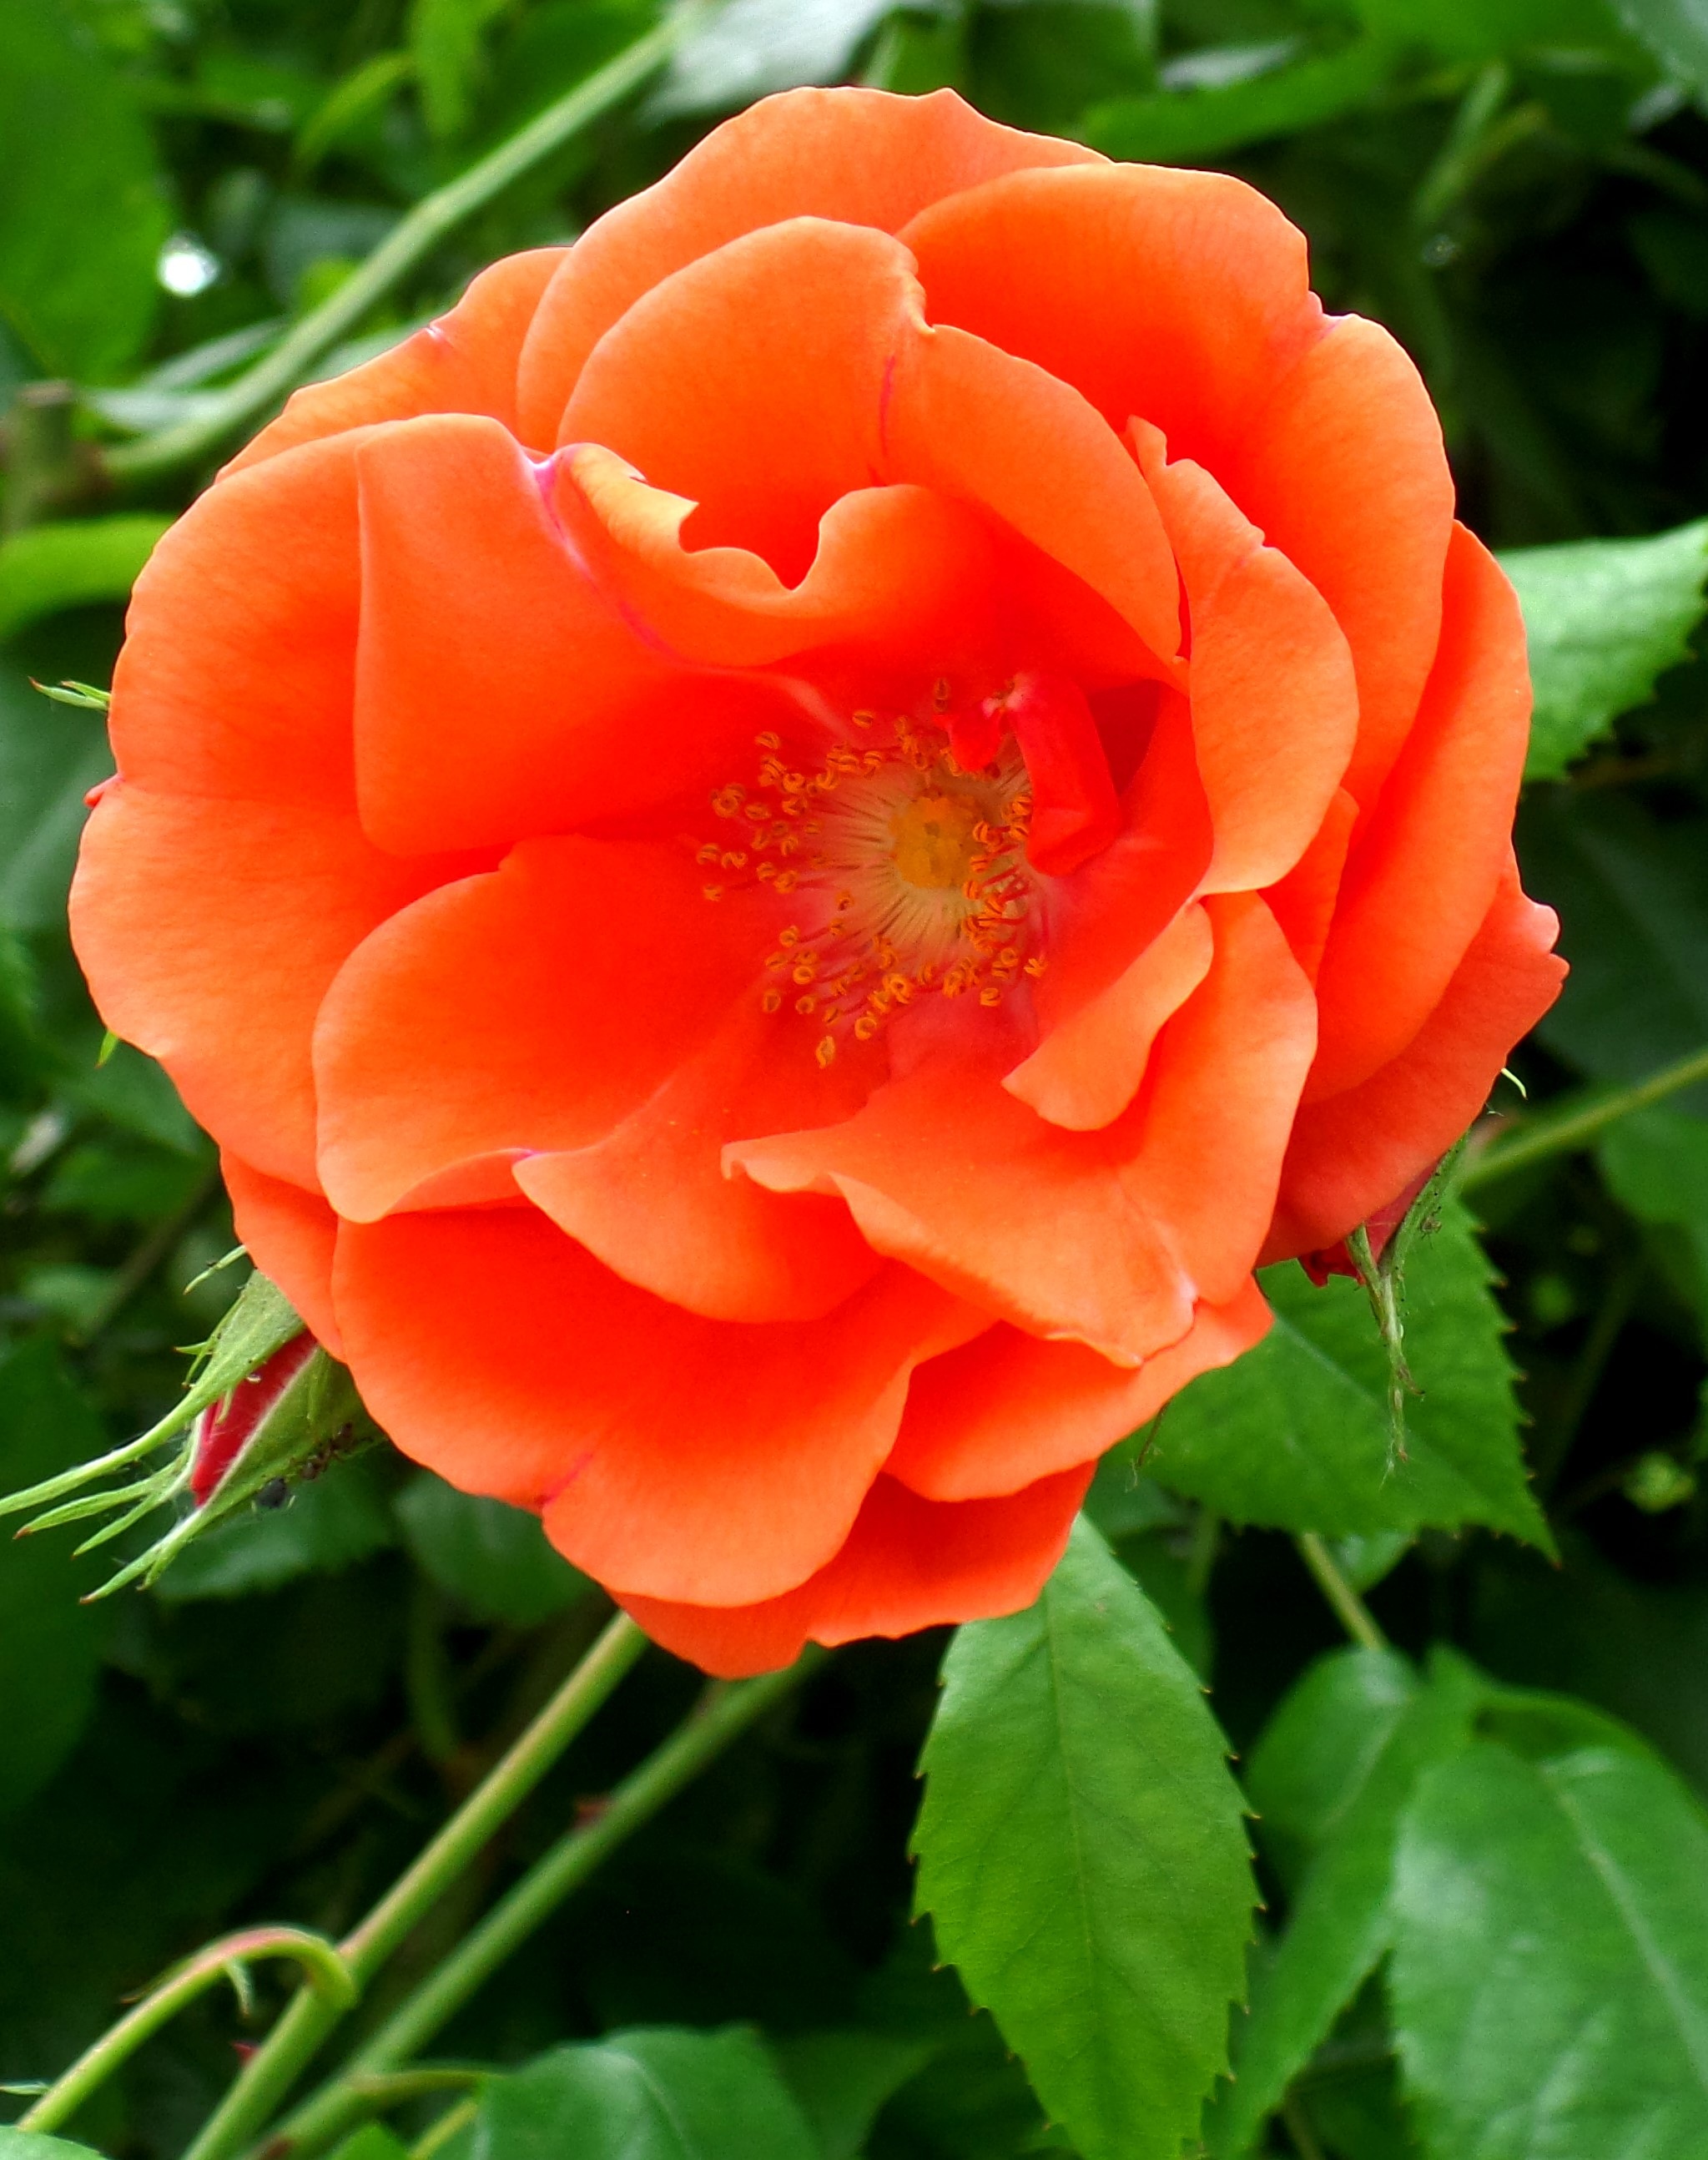
plant, flower, petal, rose, orange, floribunda, flowering plant, garden roses, rose family, annual plant, land plant